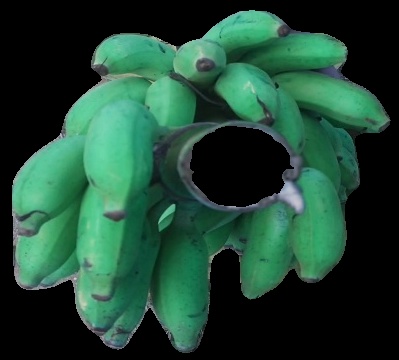
Variety: elakki-bale
Grade: grade3